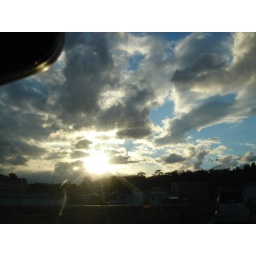
In early evening, I saw variety of clouds and beautiful blue sky in Akita.